2009 in spaceflight

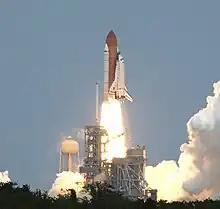
Launch of on STS-125, the last Hubble servicing flight

Nine crewed launches occurred in 2009, the most since 1997. STS-119, using , was launched on 15 March. It installed the last set of solar arrays on the International Space Station. Soyuz TMA-14, the 100th crewed Soyuz launch, delivered the Expedition 19 crew in March. In May, conducted the final mission to service the Hubble Space Telescope, STS-125. Several days later, Soyuz TMA-15 launched with the ISS Expedition 20 crew, brought the total ISS crew size up to six for the first time. This was also the 100th crewed spaceflight of the Soyuz programme, excluding the original Soyuz T-10 mission which failed to reach space. In July, delivered the final component of the Japanese Experiment Module on mission STS-127. STS-128, using "Discovery" in August, delivered supplies using the "Leonardo" MPLM. September saw the launch of Soyuz TMA-16, with the ISS Expedition 21 crew. This was the 100th crewed Soyuz mission reach orbit. In November, Space Shuttle "Atlantis" flew mission STS-129, delivering two EXPRESS Logistics Carriers to the ISS. The final crewed flight of the year, Soyuz TMA-17, was launched on 20 December with the ISS Expedition 22 crew.